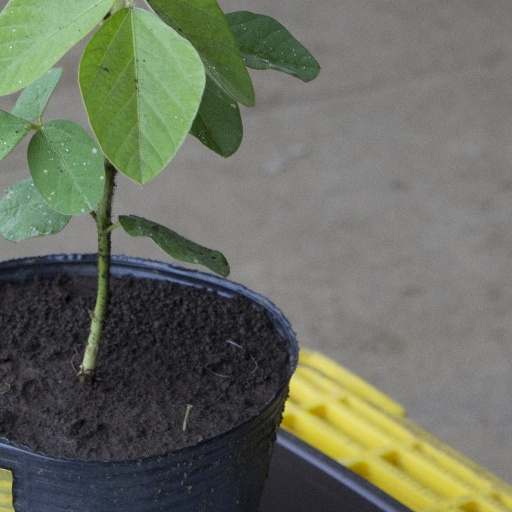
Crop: soybean